Jockey wheel

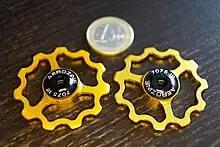
Bicycle rear dérailleur jockey wheels

Although variations exist, dérailleurs change the cog or sprocket used on a bicycle's cogset and the jockey wheels take up slack in the bike chain as it is fed from one of the front chainrings. The jockey wheels are held in a cage. This cage holds two guide pulleys that locate the chain, almost always in a vertically positioned S-shaped pattern (an S in reverse when viewed from the bike's drive side). The pulleys are known collectively as the jockey wheels or jockey pulleys - the guide pulley is at the top of the pairing (closest to the sprockets) and the tension pulley is at the bottom.